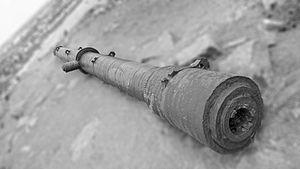
Raichur est une ville historique de l'Est du Karnataka, en Inde, chef-lieu du district de Raichur. Elle se trouve entre les vallées de la Krishna et de la Tungabhadrâ, à 409 km de Bangalore. Elle comptait en 2011 une population de 232 456 habitants.